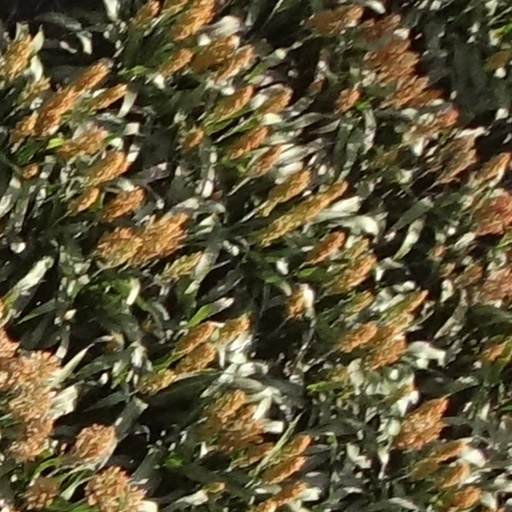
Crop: sorghum